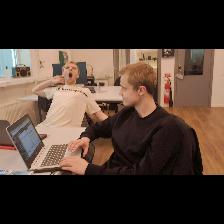
Label: Human